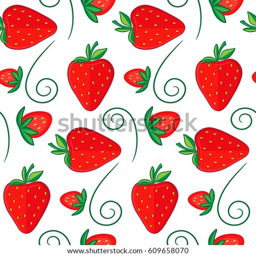
seamless pattern with ripe strawberries and green swirls .